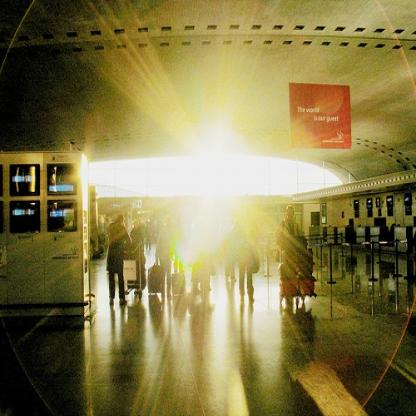
Scene: Indoor